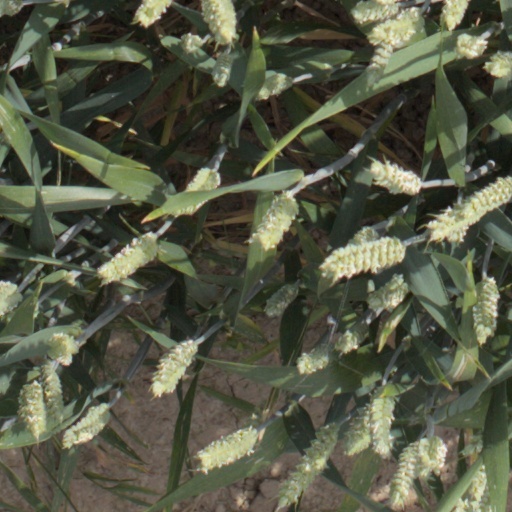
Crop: wheat